Sky position (RA, Dec in degrees): 167.344, 1.709
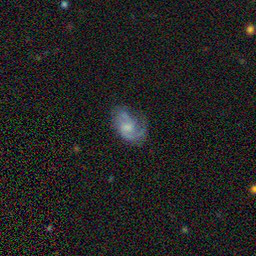
Galaxy morphology: Unbarred Loose Spiral Galaxies